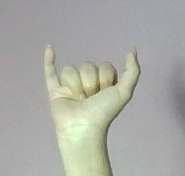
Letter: ya